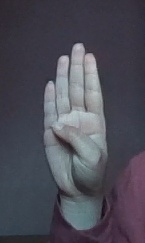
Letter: kaaf